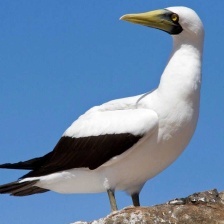
Species: MASKED BOOBY
Scientific name: SULA DACTYLATRA